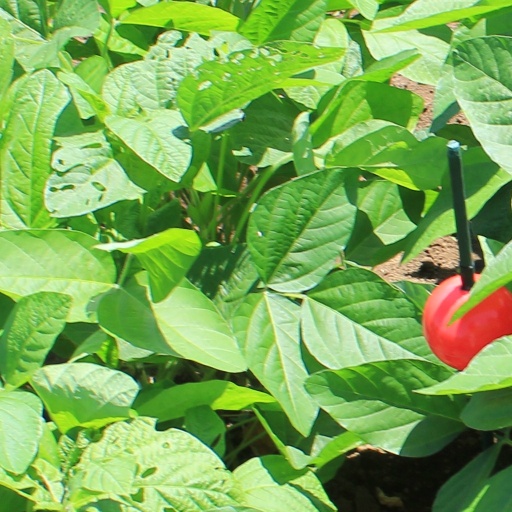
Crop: soybean